Palace Clothing Company Building

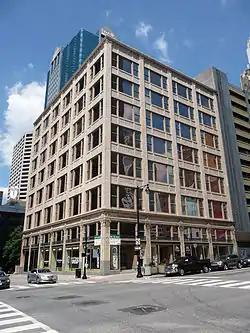

The Palace Clothing Company Building in Kansas City, Missouri is a building constructed in 1924. It was listed on the National Register of Historic Places in 1985.